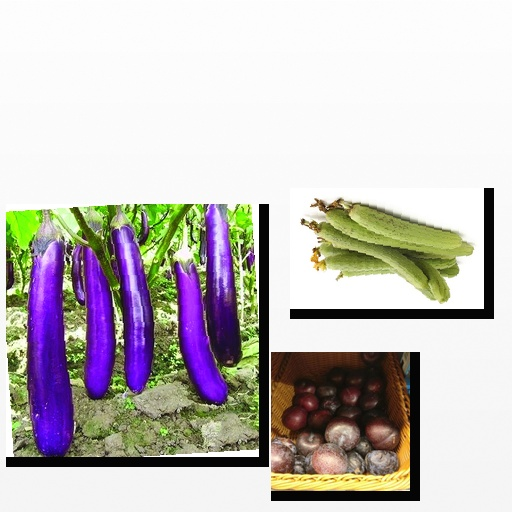
Food items: ridge_gourd, plum, eggplant